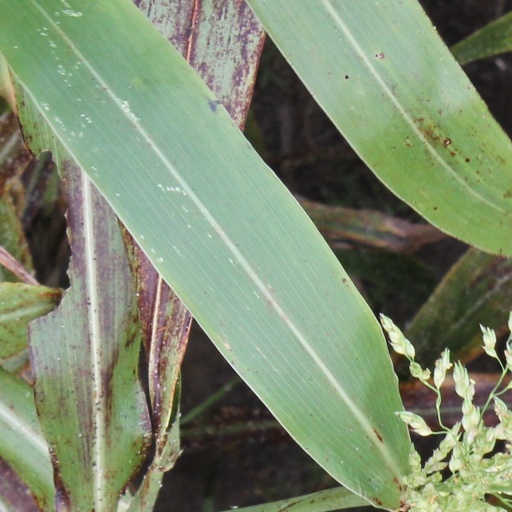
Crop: sorghum